Jack jumping

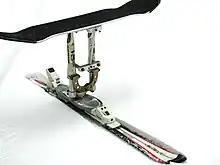
Modern jackjumper with air-shocks

Jack jumping, also known as Skibock in Europe, is an action sport that involves descending a slope that is covered with snow on a jackjumper. A jackjumper is a skiing device with a bench seat attached to a ski. The seat may be solidly mounted with a post, or sprung mounted with a shock-absorbing device. The origins of jack jumping, as well as its name, remain a mystery. The earliest jackjumpers date to the mid- to late 1800s. Early patents for jackjumpers were granted in the 1920s and the 1930s. Jackjumpers in the US, and Skibocks in Europe, are used today for both sport and recreation. There are numerous competitive events scheduled each year on both continents.